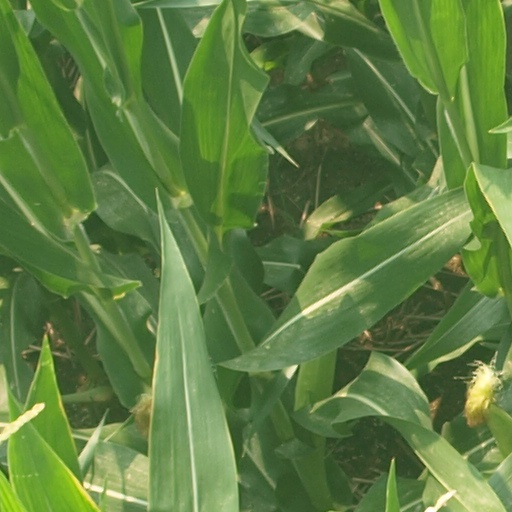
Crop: maize; corn